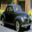
Label: automobile